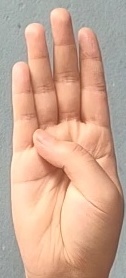
ASL sign: B